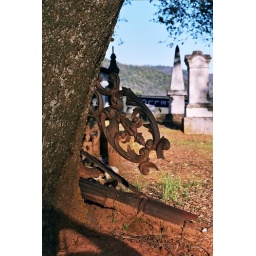
Parts of a fence leaning against a tree, with ever-present quartz rocks in the background